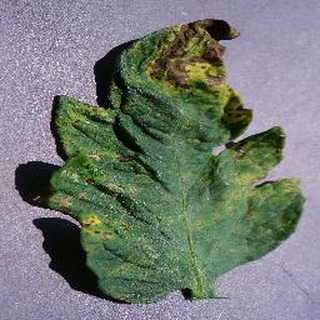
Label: tomato_septoria_leaf_spot